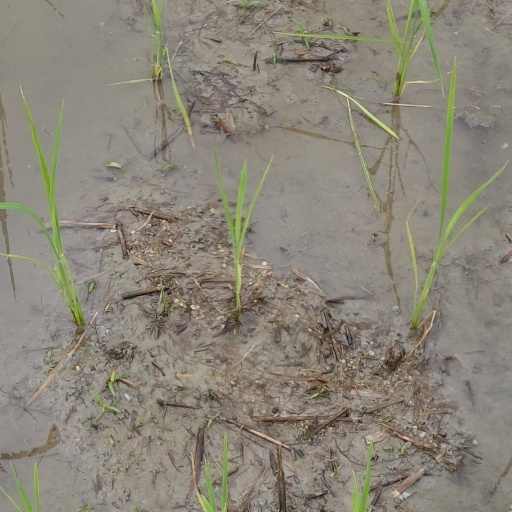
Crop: rice